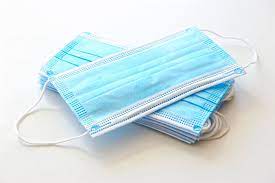
Waste category: trash